Işık University

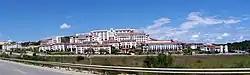
Panorama of the Işık University campus

The history of the Feyziye Schools Foundation's Işık Schools (Turkish: "Feyziye Mektepleri Vakfı Işık Okulları") began with the establishment of Feyz-i Sıbyan School (Turkish: "Feyz-i Sıbyan Mektebi") in the city of Salonica on 14 December 1885. Over time, additional schools were established in Salonica, including the Şemsi Efendi School, which was attended by Mustafa Kemal Atatürk.